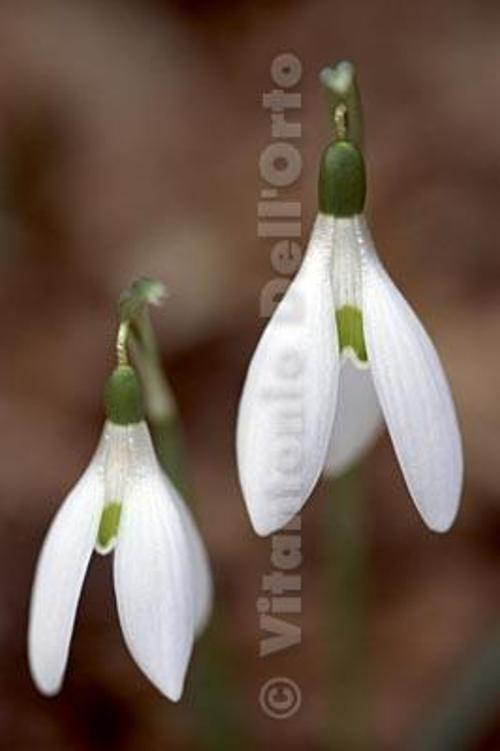
Flower: Snowdrop